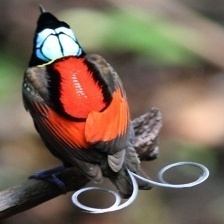
Species: WILSONS BIRD OF PARADISE
Scientific name: CICINNURUS RESPUBLICA